History of the 101st Airborne Division

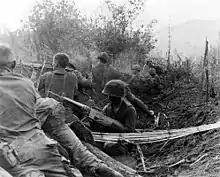
Men of the 1st Brigade, 101st Airborne Division, fire from old Viet Cong trenches.

On 29 July 1965, the 1st Brigade deployed to II Corps, Republic of Vietnam with the following units: